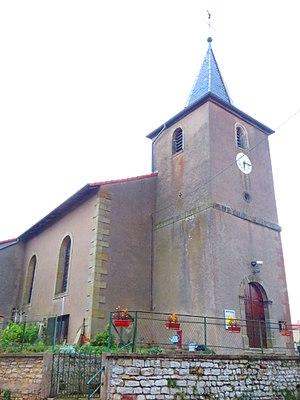
Bassing Église Saint-Maurice
Bassing est une commune française située dans le département de la Moselle en région Grand Est.